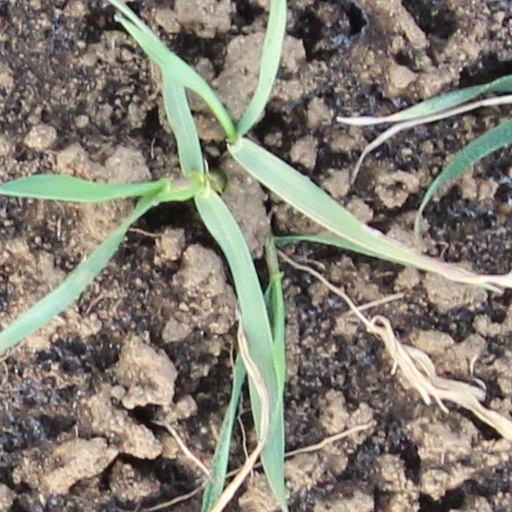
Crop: wheat